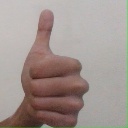
अक्षर: थ